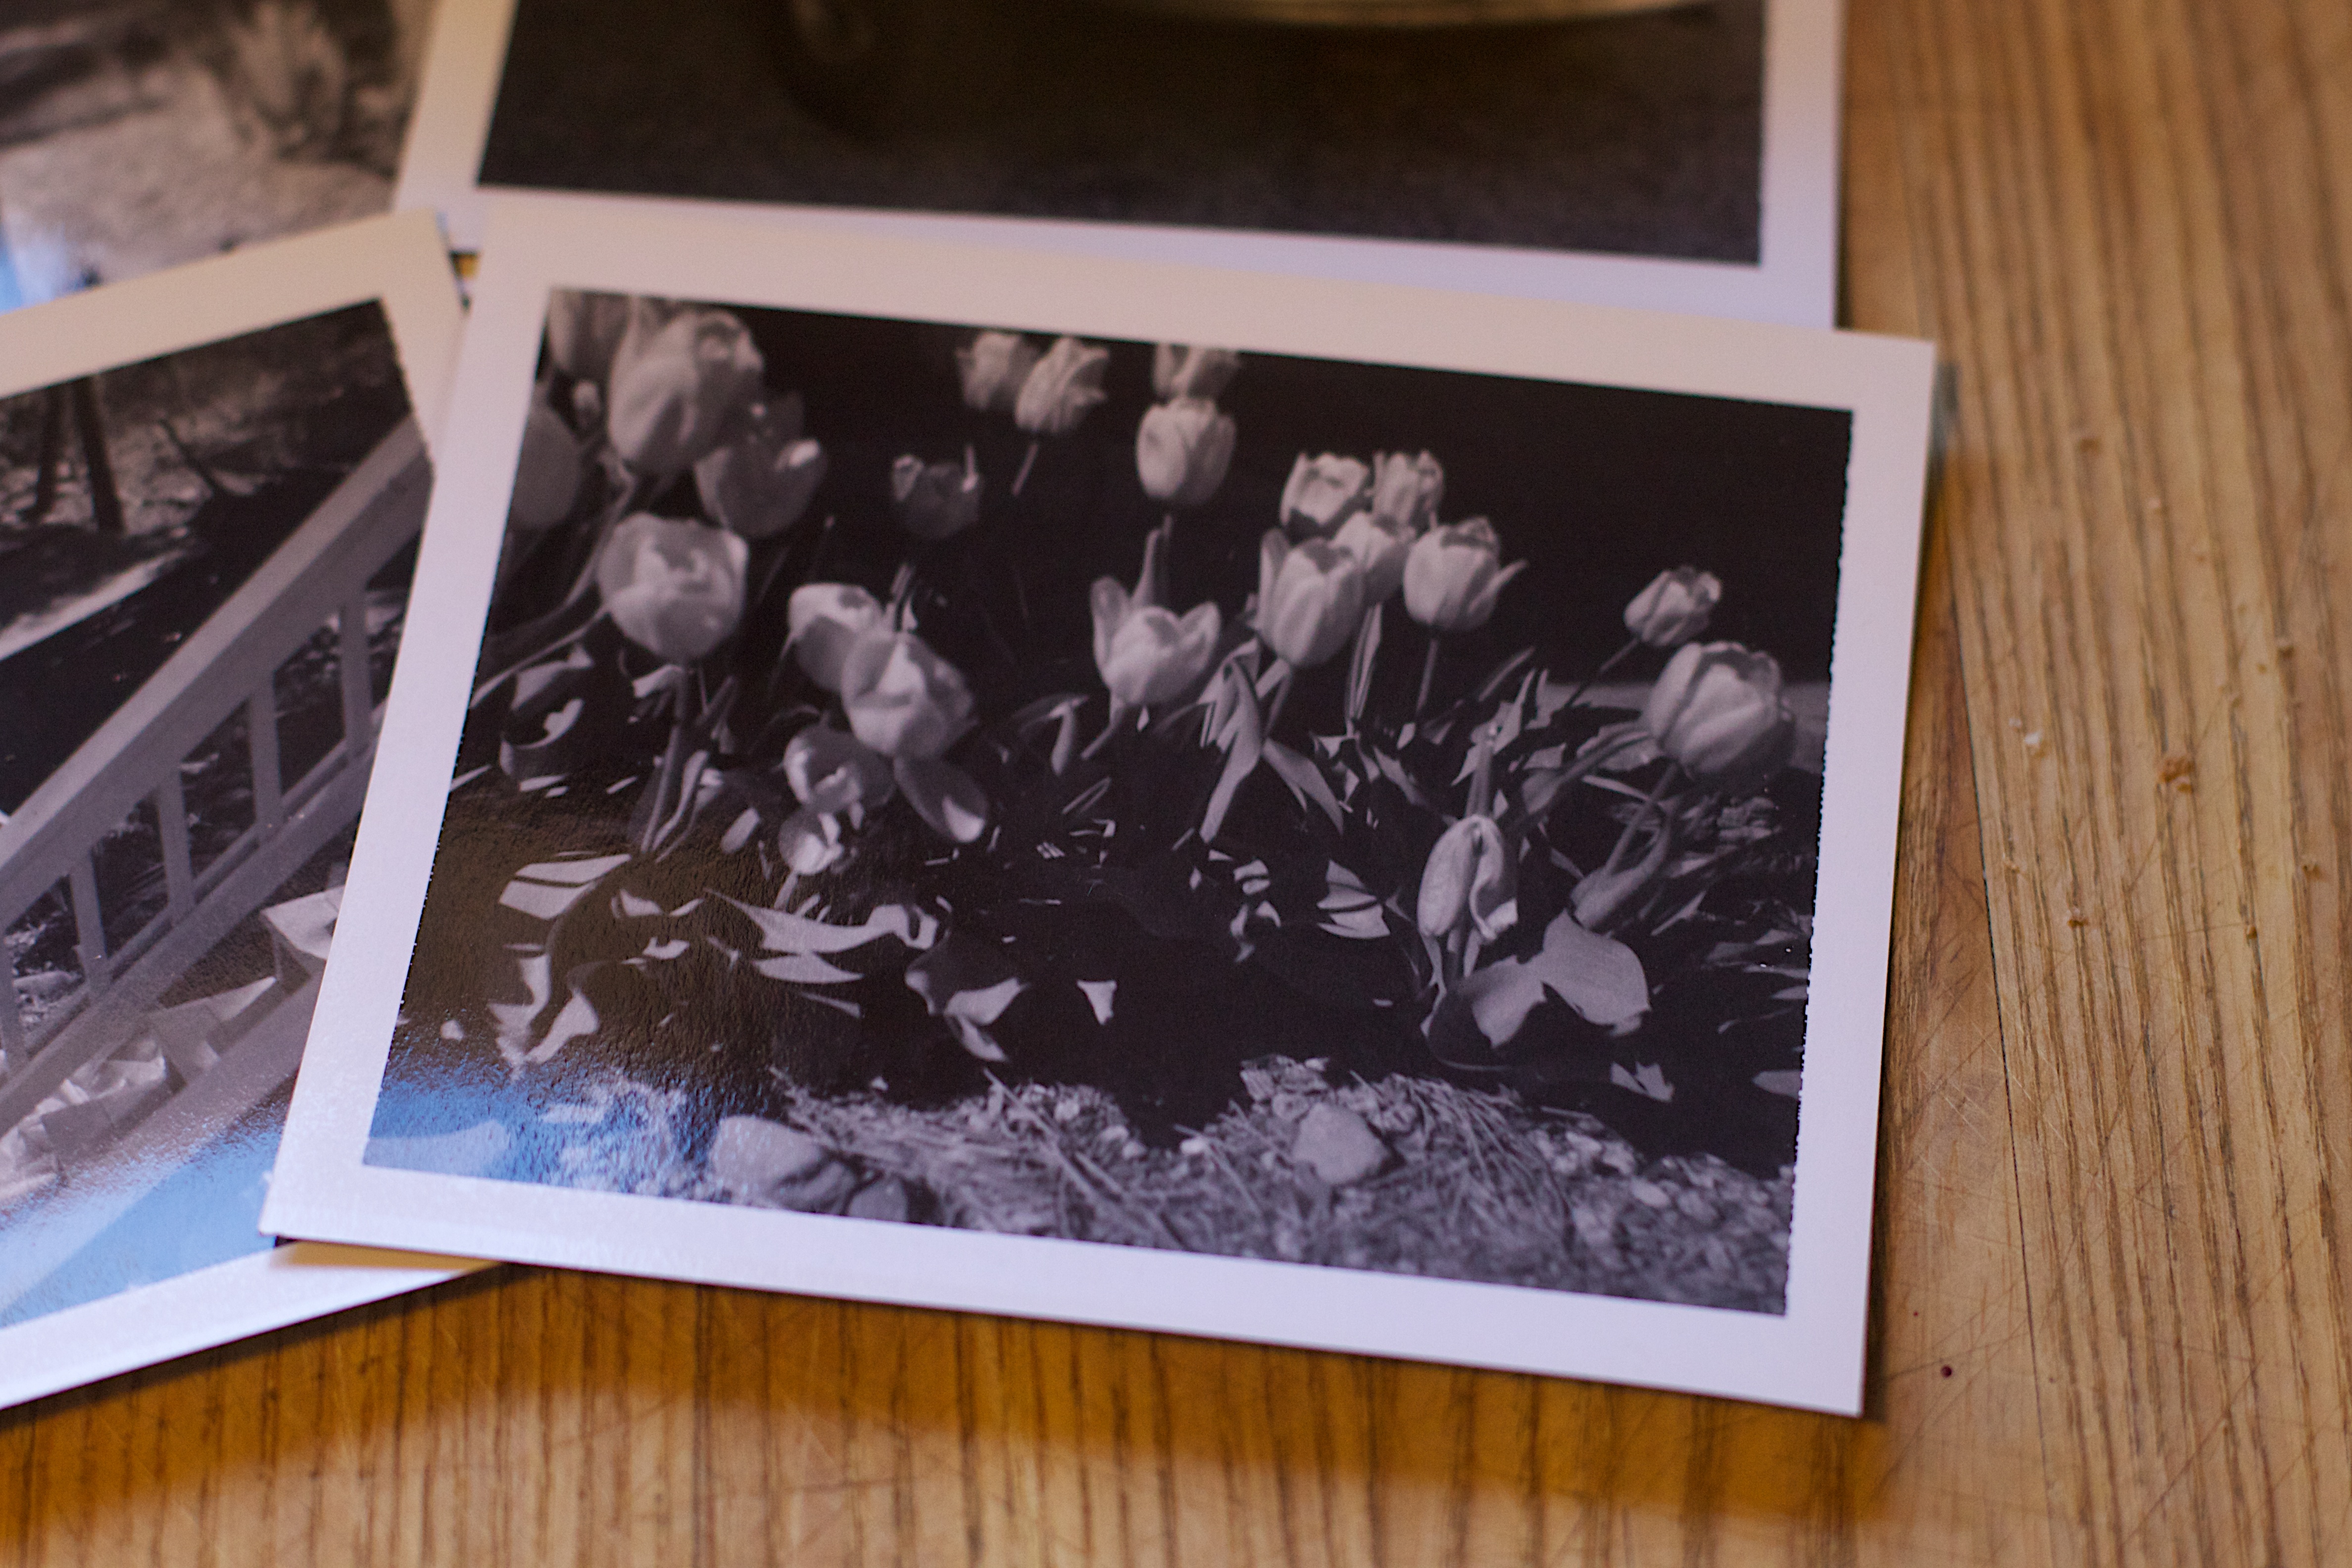
wood, polaroid, art, design, picture frame